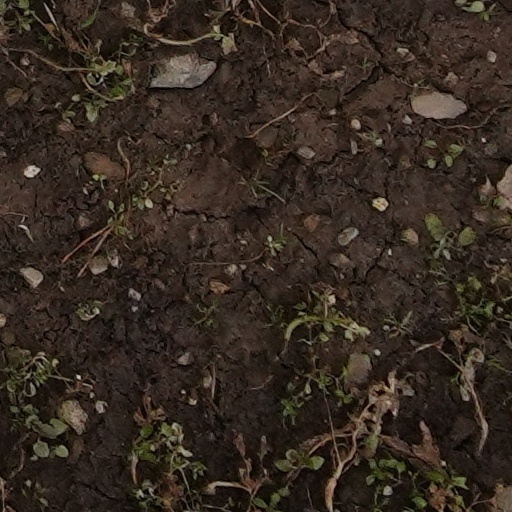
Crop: wheat